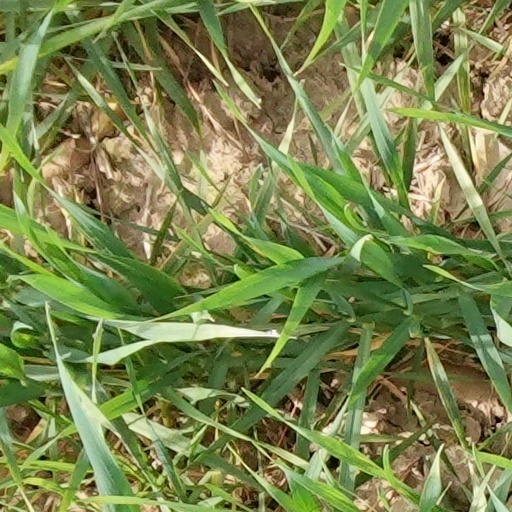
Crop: wheat